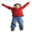
Label: boy